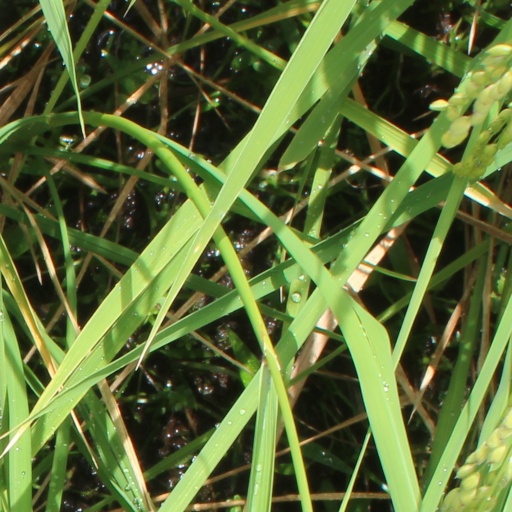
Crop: rice